The Eighth Commissioner

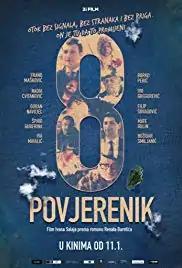
Film poster

The Eighth Commissioner is a 2018 Croatian comedy film directed by Ivan Salaj. It was selected as the Croatian entry for the Best Foreign Language Film at the 91st Academy Awards, but it was not nominated.